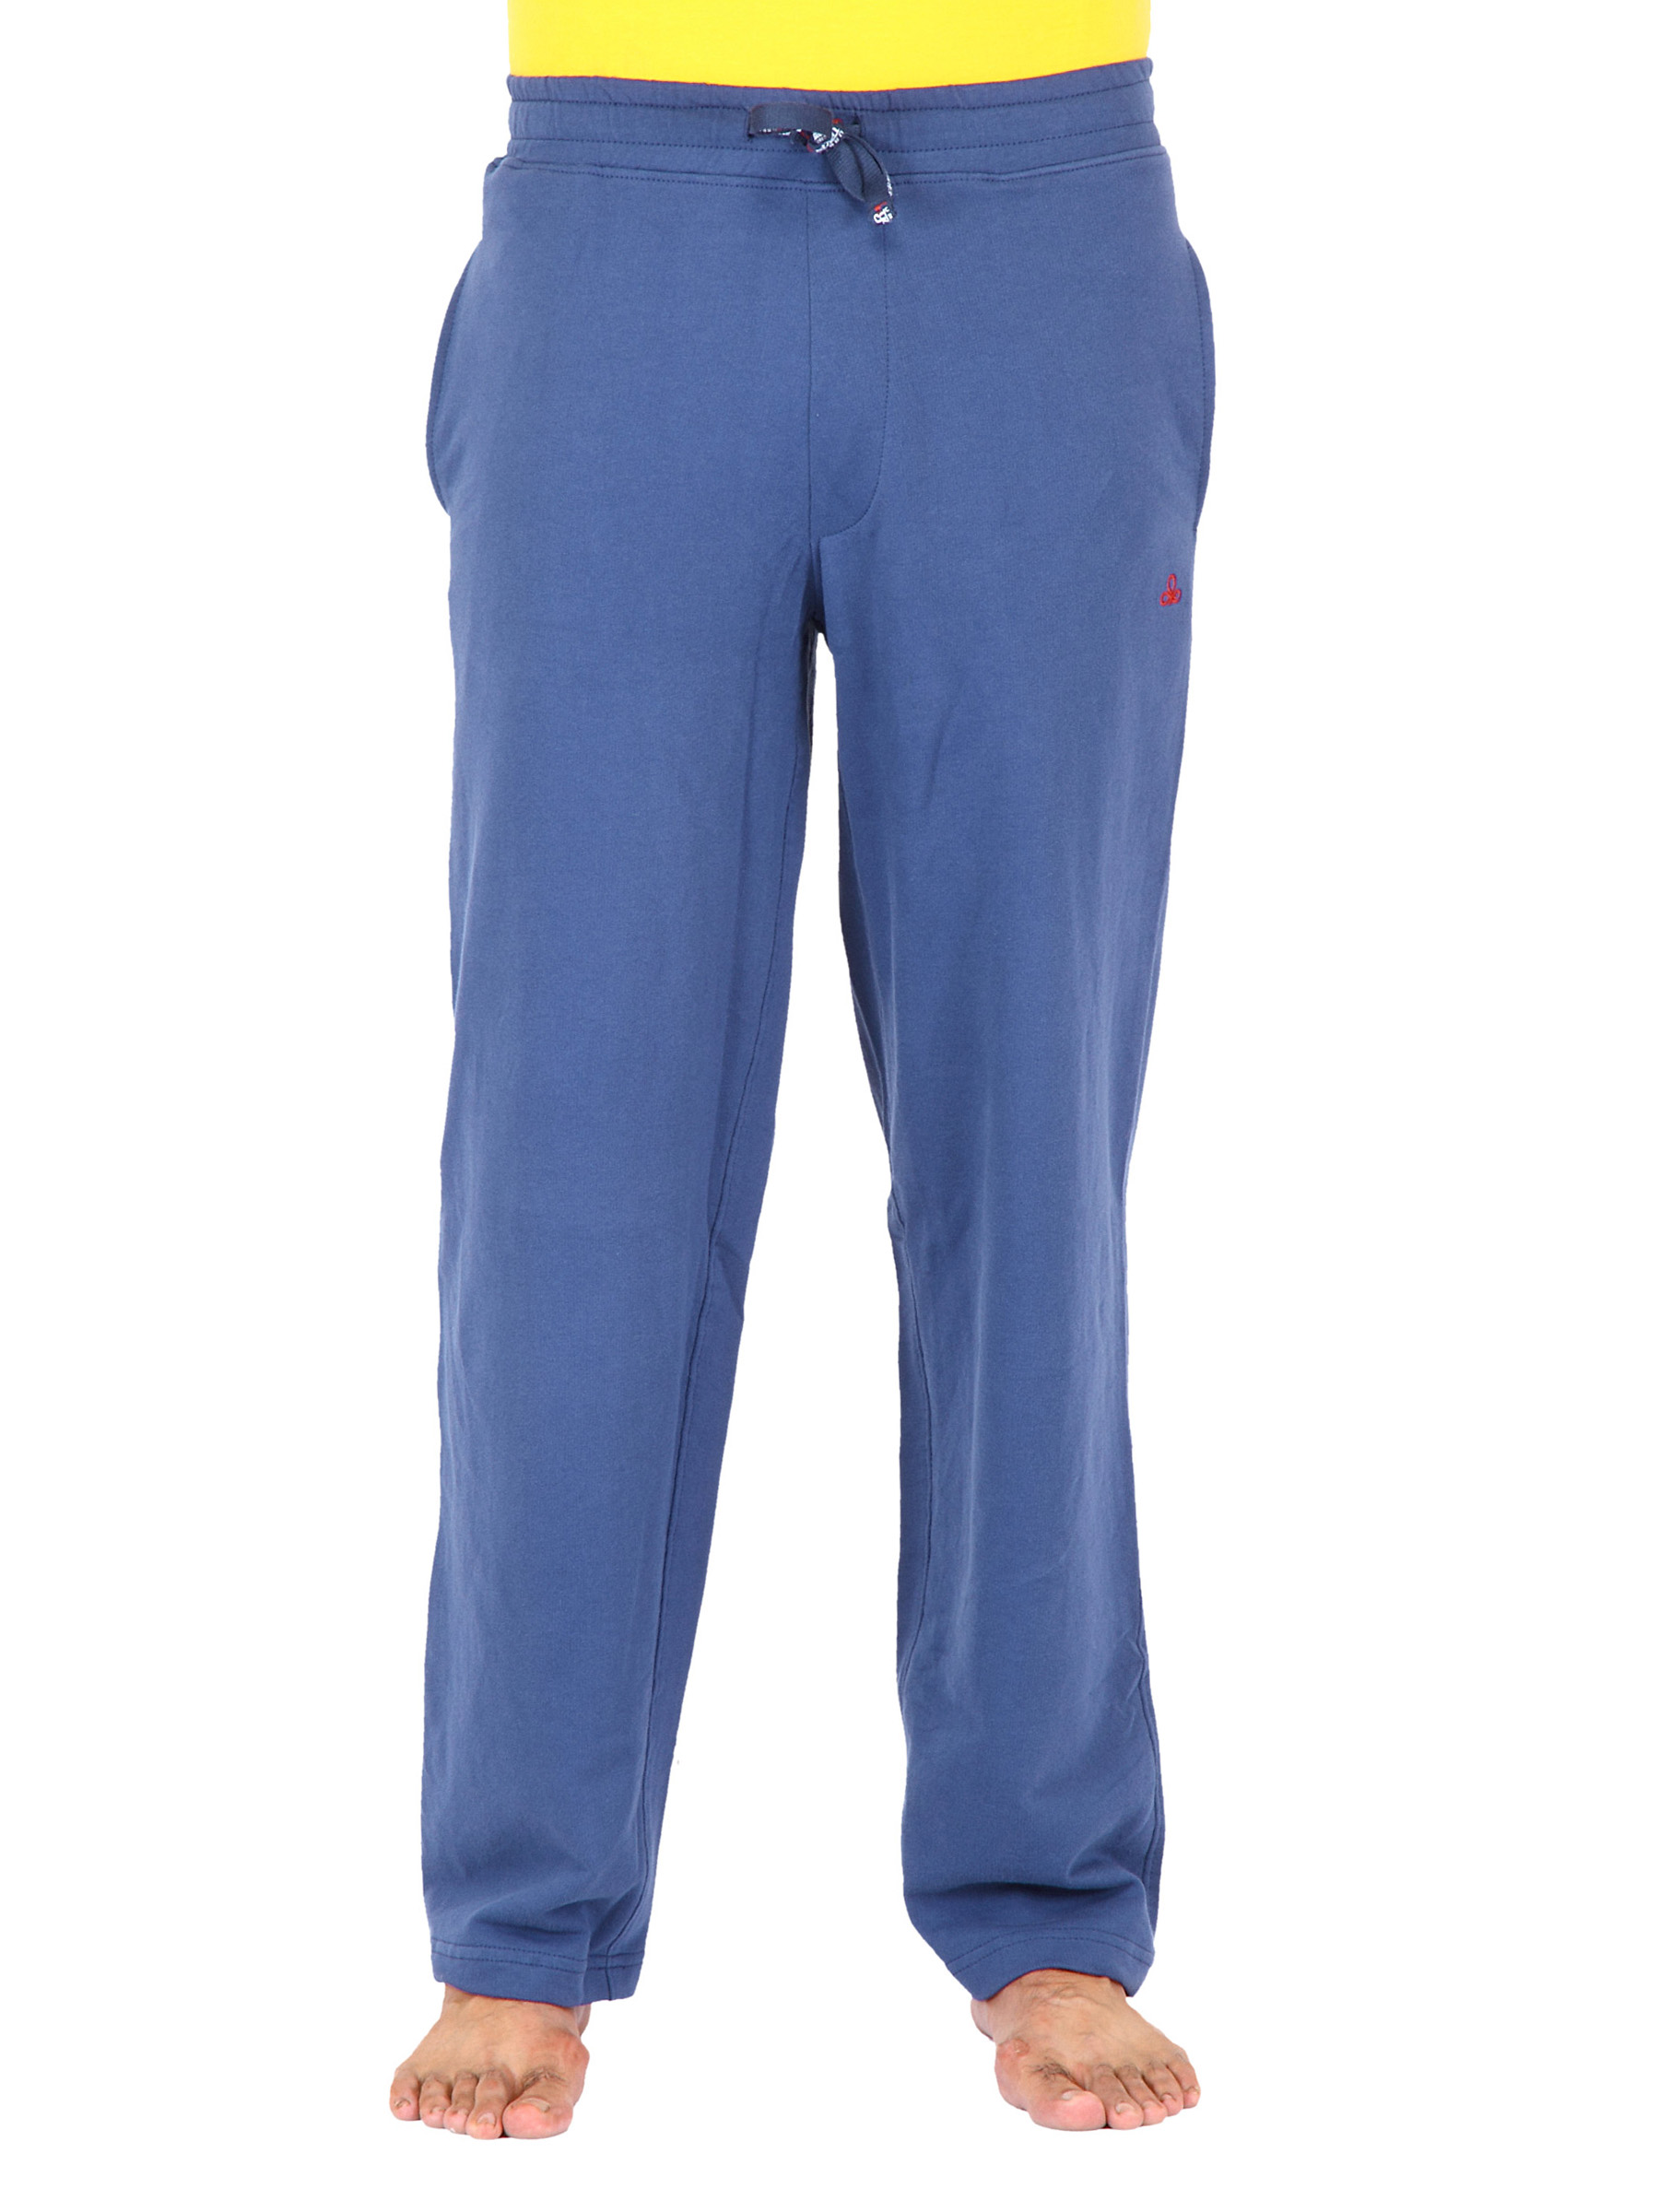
Urban Yoga Men Solid Blue Track Pants
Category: Apparel / Bottomwear / Track Pants
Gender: Men
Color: Blue
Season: Fall 2011
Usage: Sports